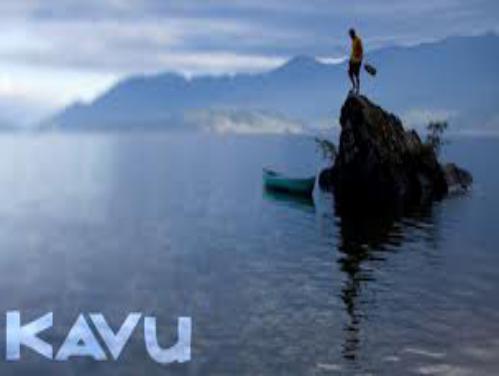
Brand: Kavu
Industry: Clothes